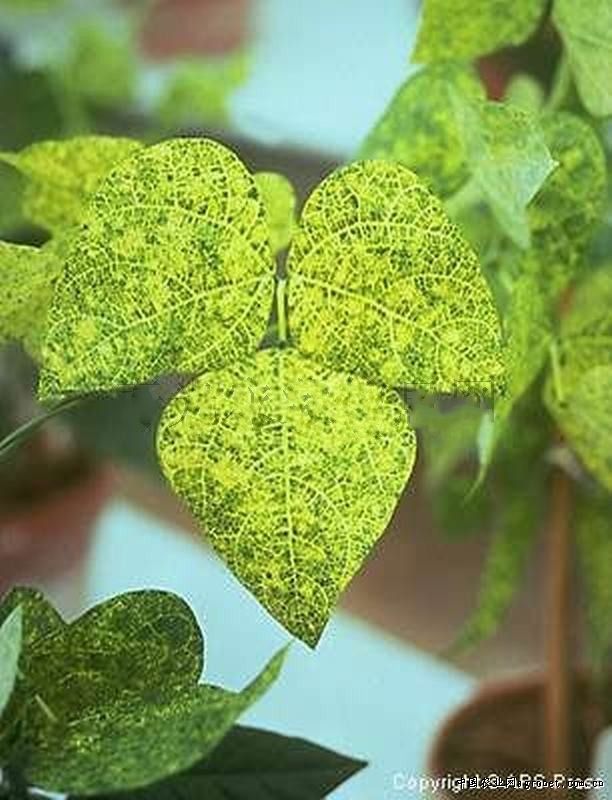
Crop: unknown
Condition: bean_bean_mosaic_virus